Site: brandenburg
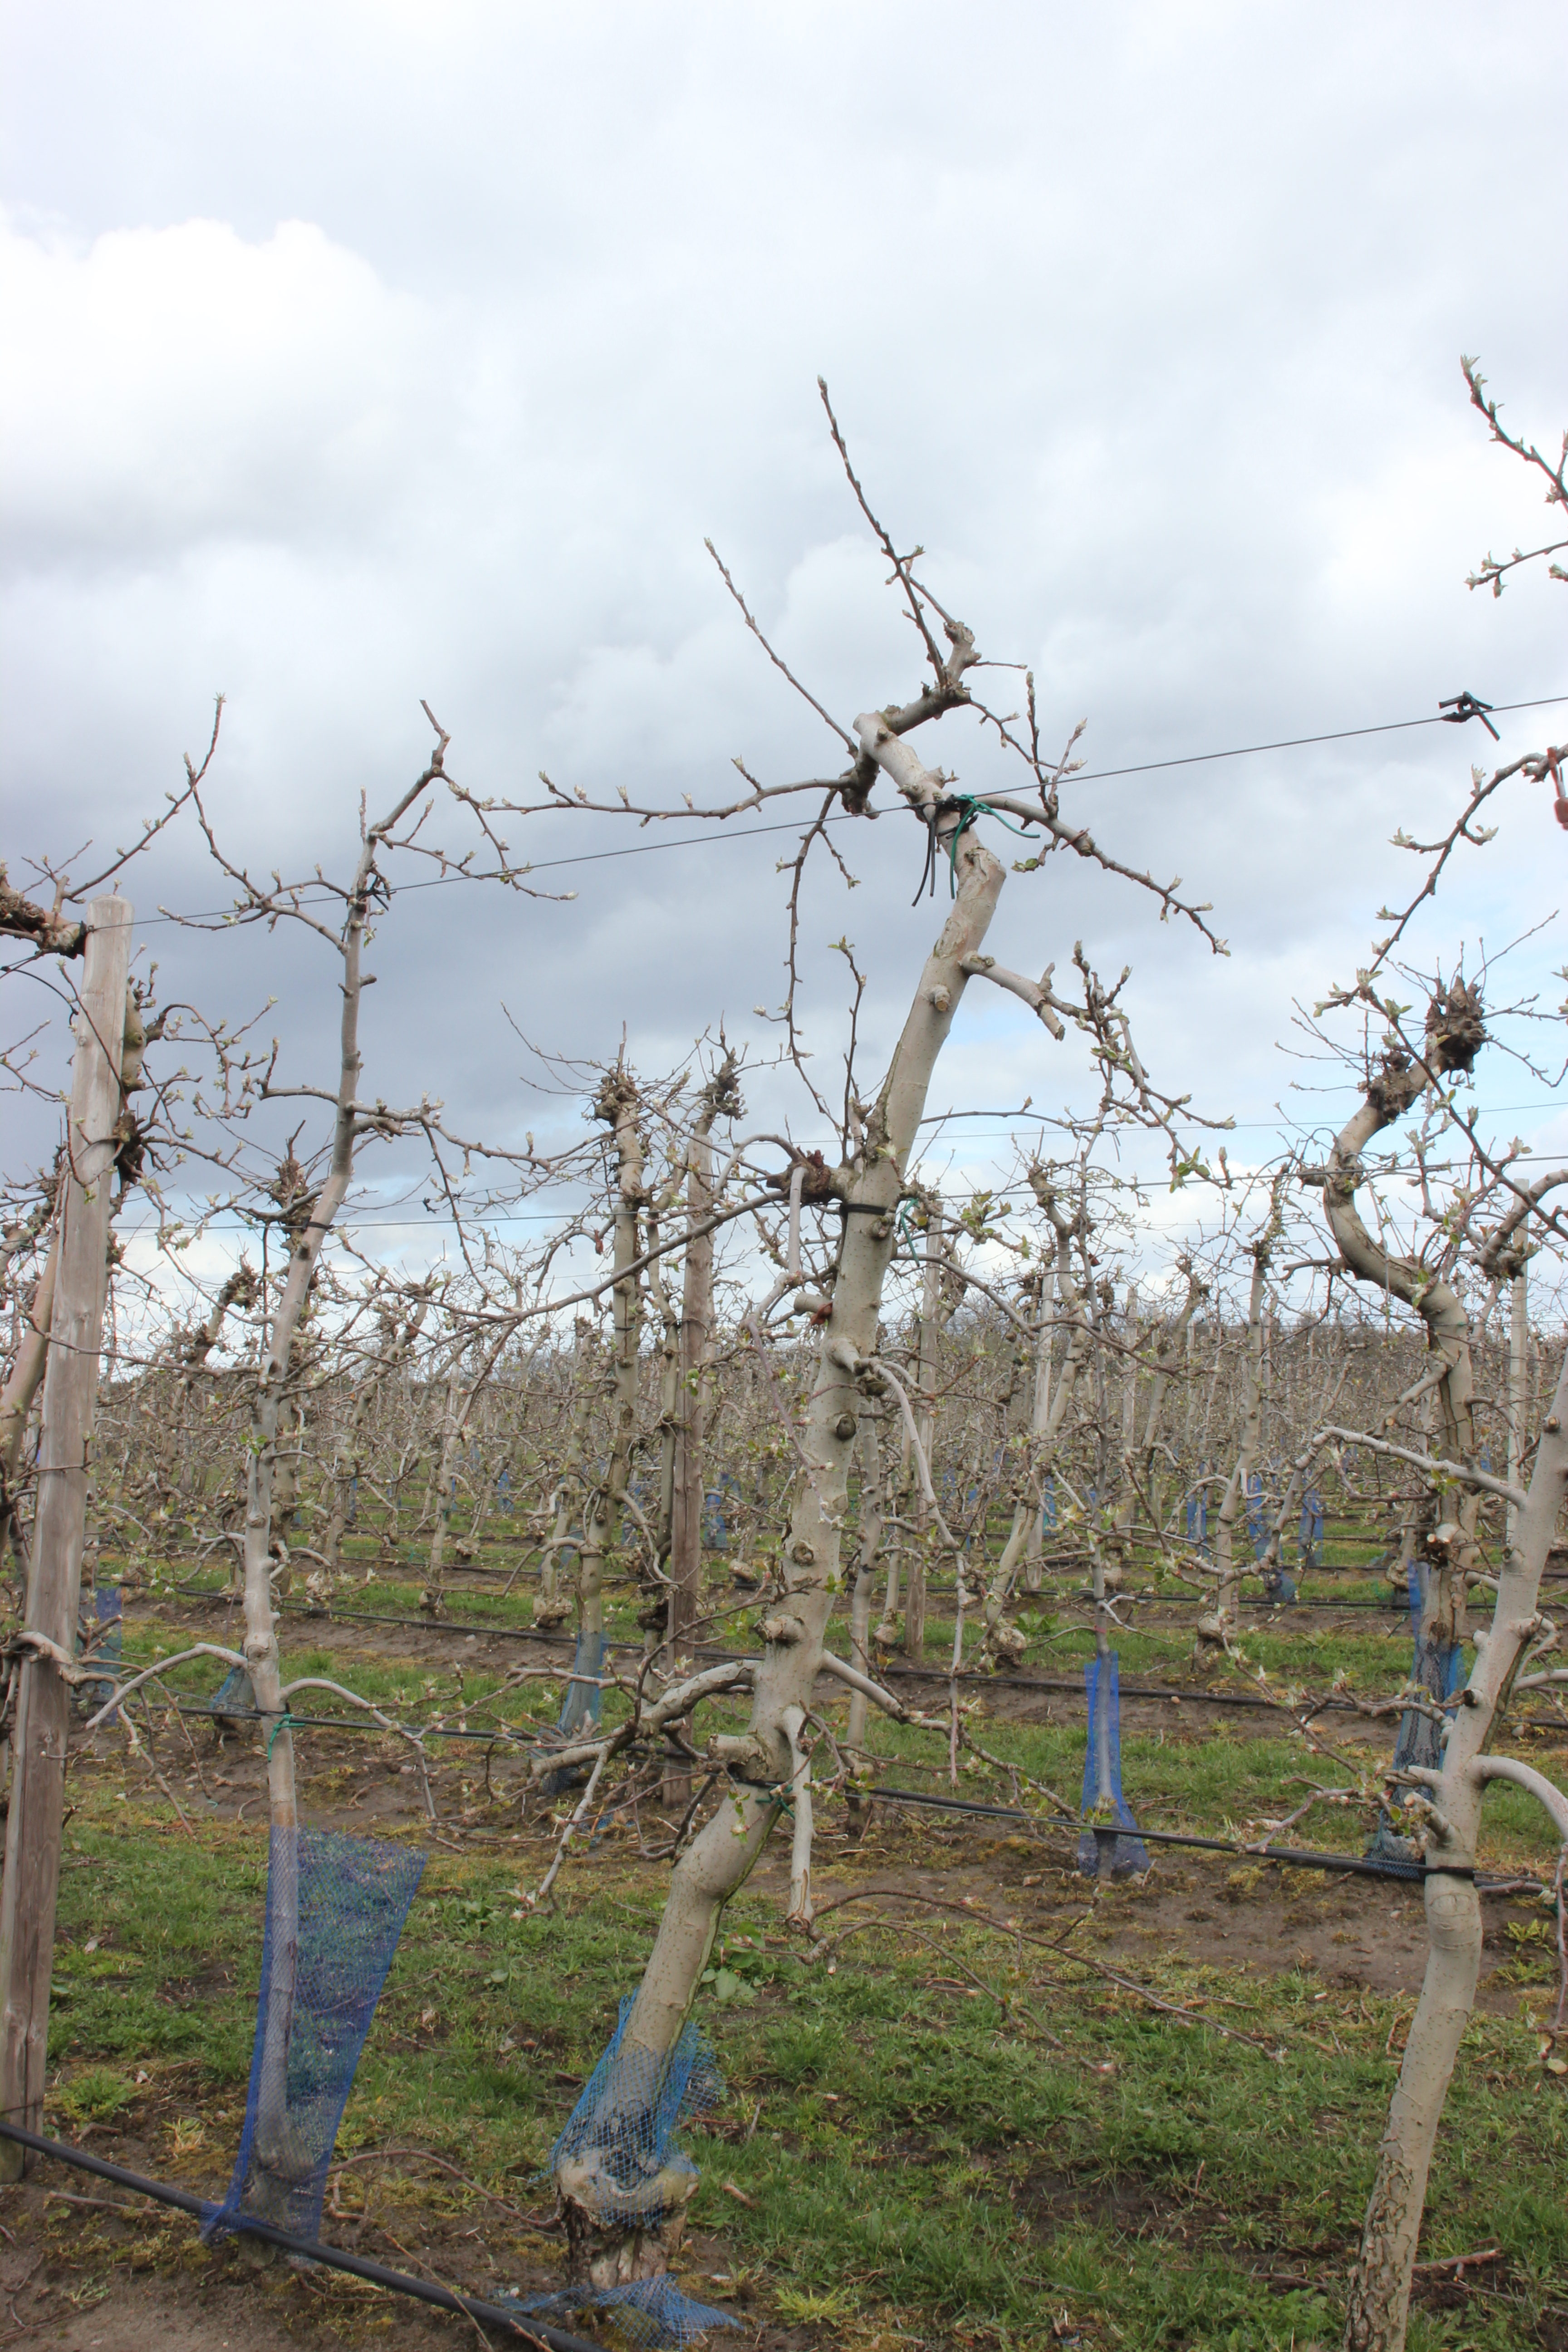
Growth stage (BBCH 55): Inflorescence emergence